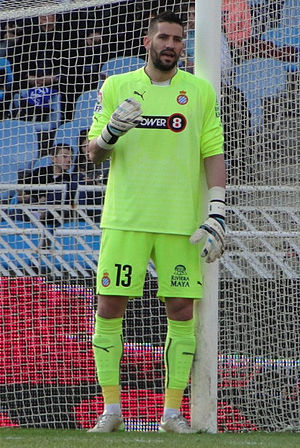
Kiko Casilla
Francisco "Kiko" Casilla Cortés er en spansk professionel fodboldspiller, der spiller for Real Madrid som målmand